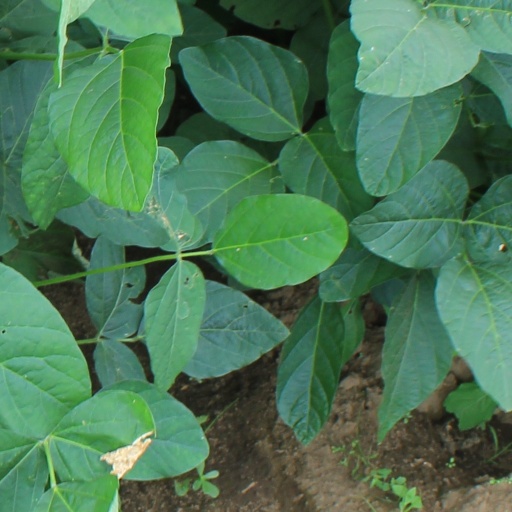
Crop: soybean